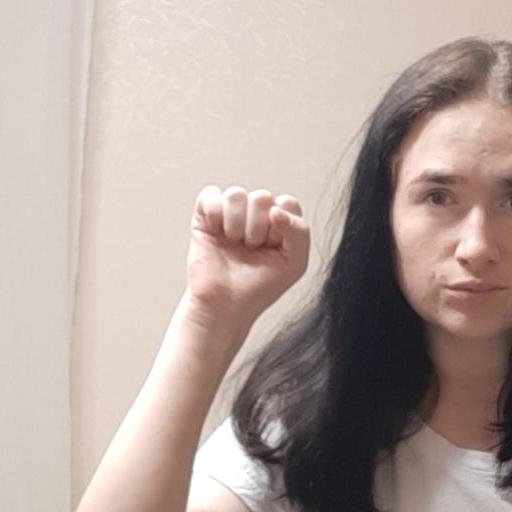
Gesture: fist